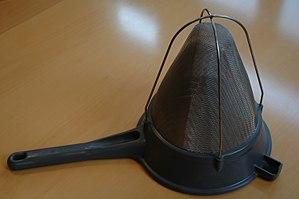
Le chinois est un ustensile de cuisine. C'est une passoire fine à grille, généralement conique mais souvent en forme sphérique, utilisée en particulier pour passer les sauces ou le thé.